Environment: real
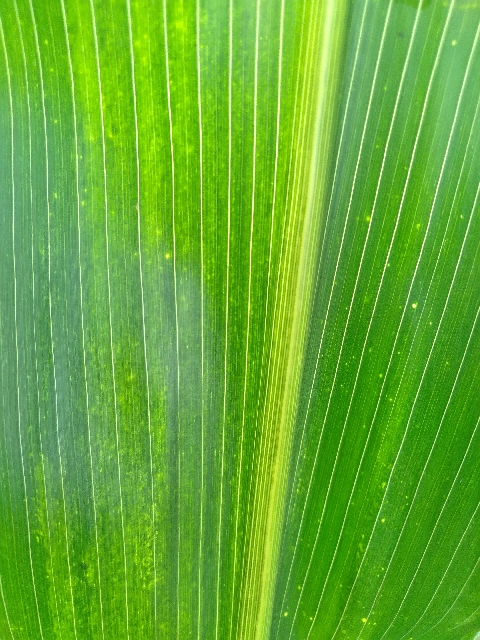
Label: lethal_necrosis